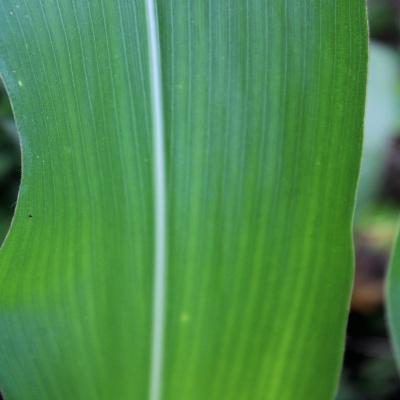
Crop: Maize
Condition: healthy